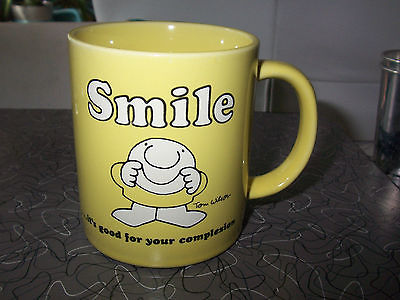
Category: mug